Jeffery Simmons

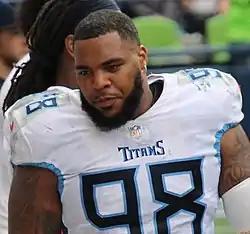
Simmons with the Tennessee Titans in 2021

Jeffery Bernard Simmons Jr. (born July 28, 1997) is an American professional football defensive tackle for the Tennessee Titans of the National Football League (NFL). He played college football for the Mississippi State Bulldogs and was selected by the Titans with the 19th pick in the 2019 NFL draft.